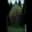
Label: willow_tree